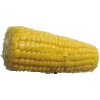
Label: corn